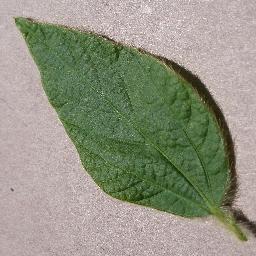
Label: Soybean___healthy